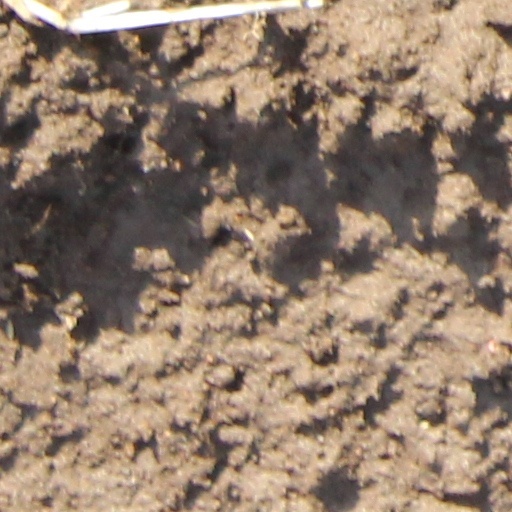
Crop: wheat